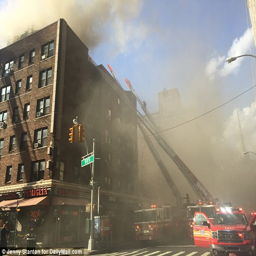
fire fighters entered the building through the roof , where the fire was initially reported